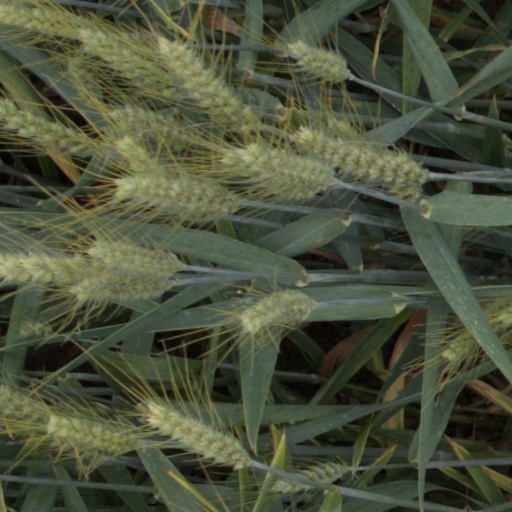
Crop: wheat